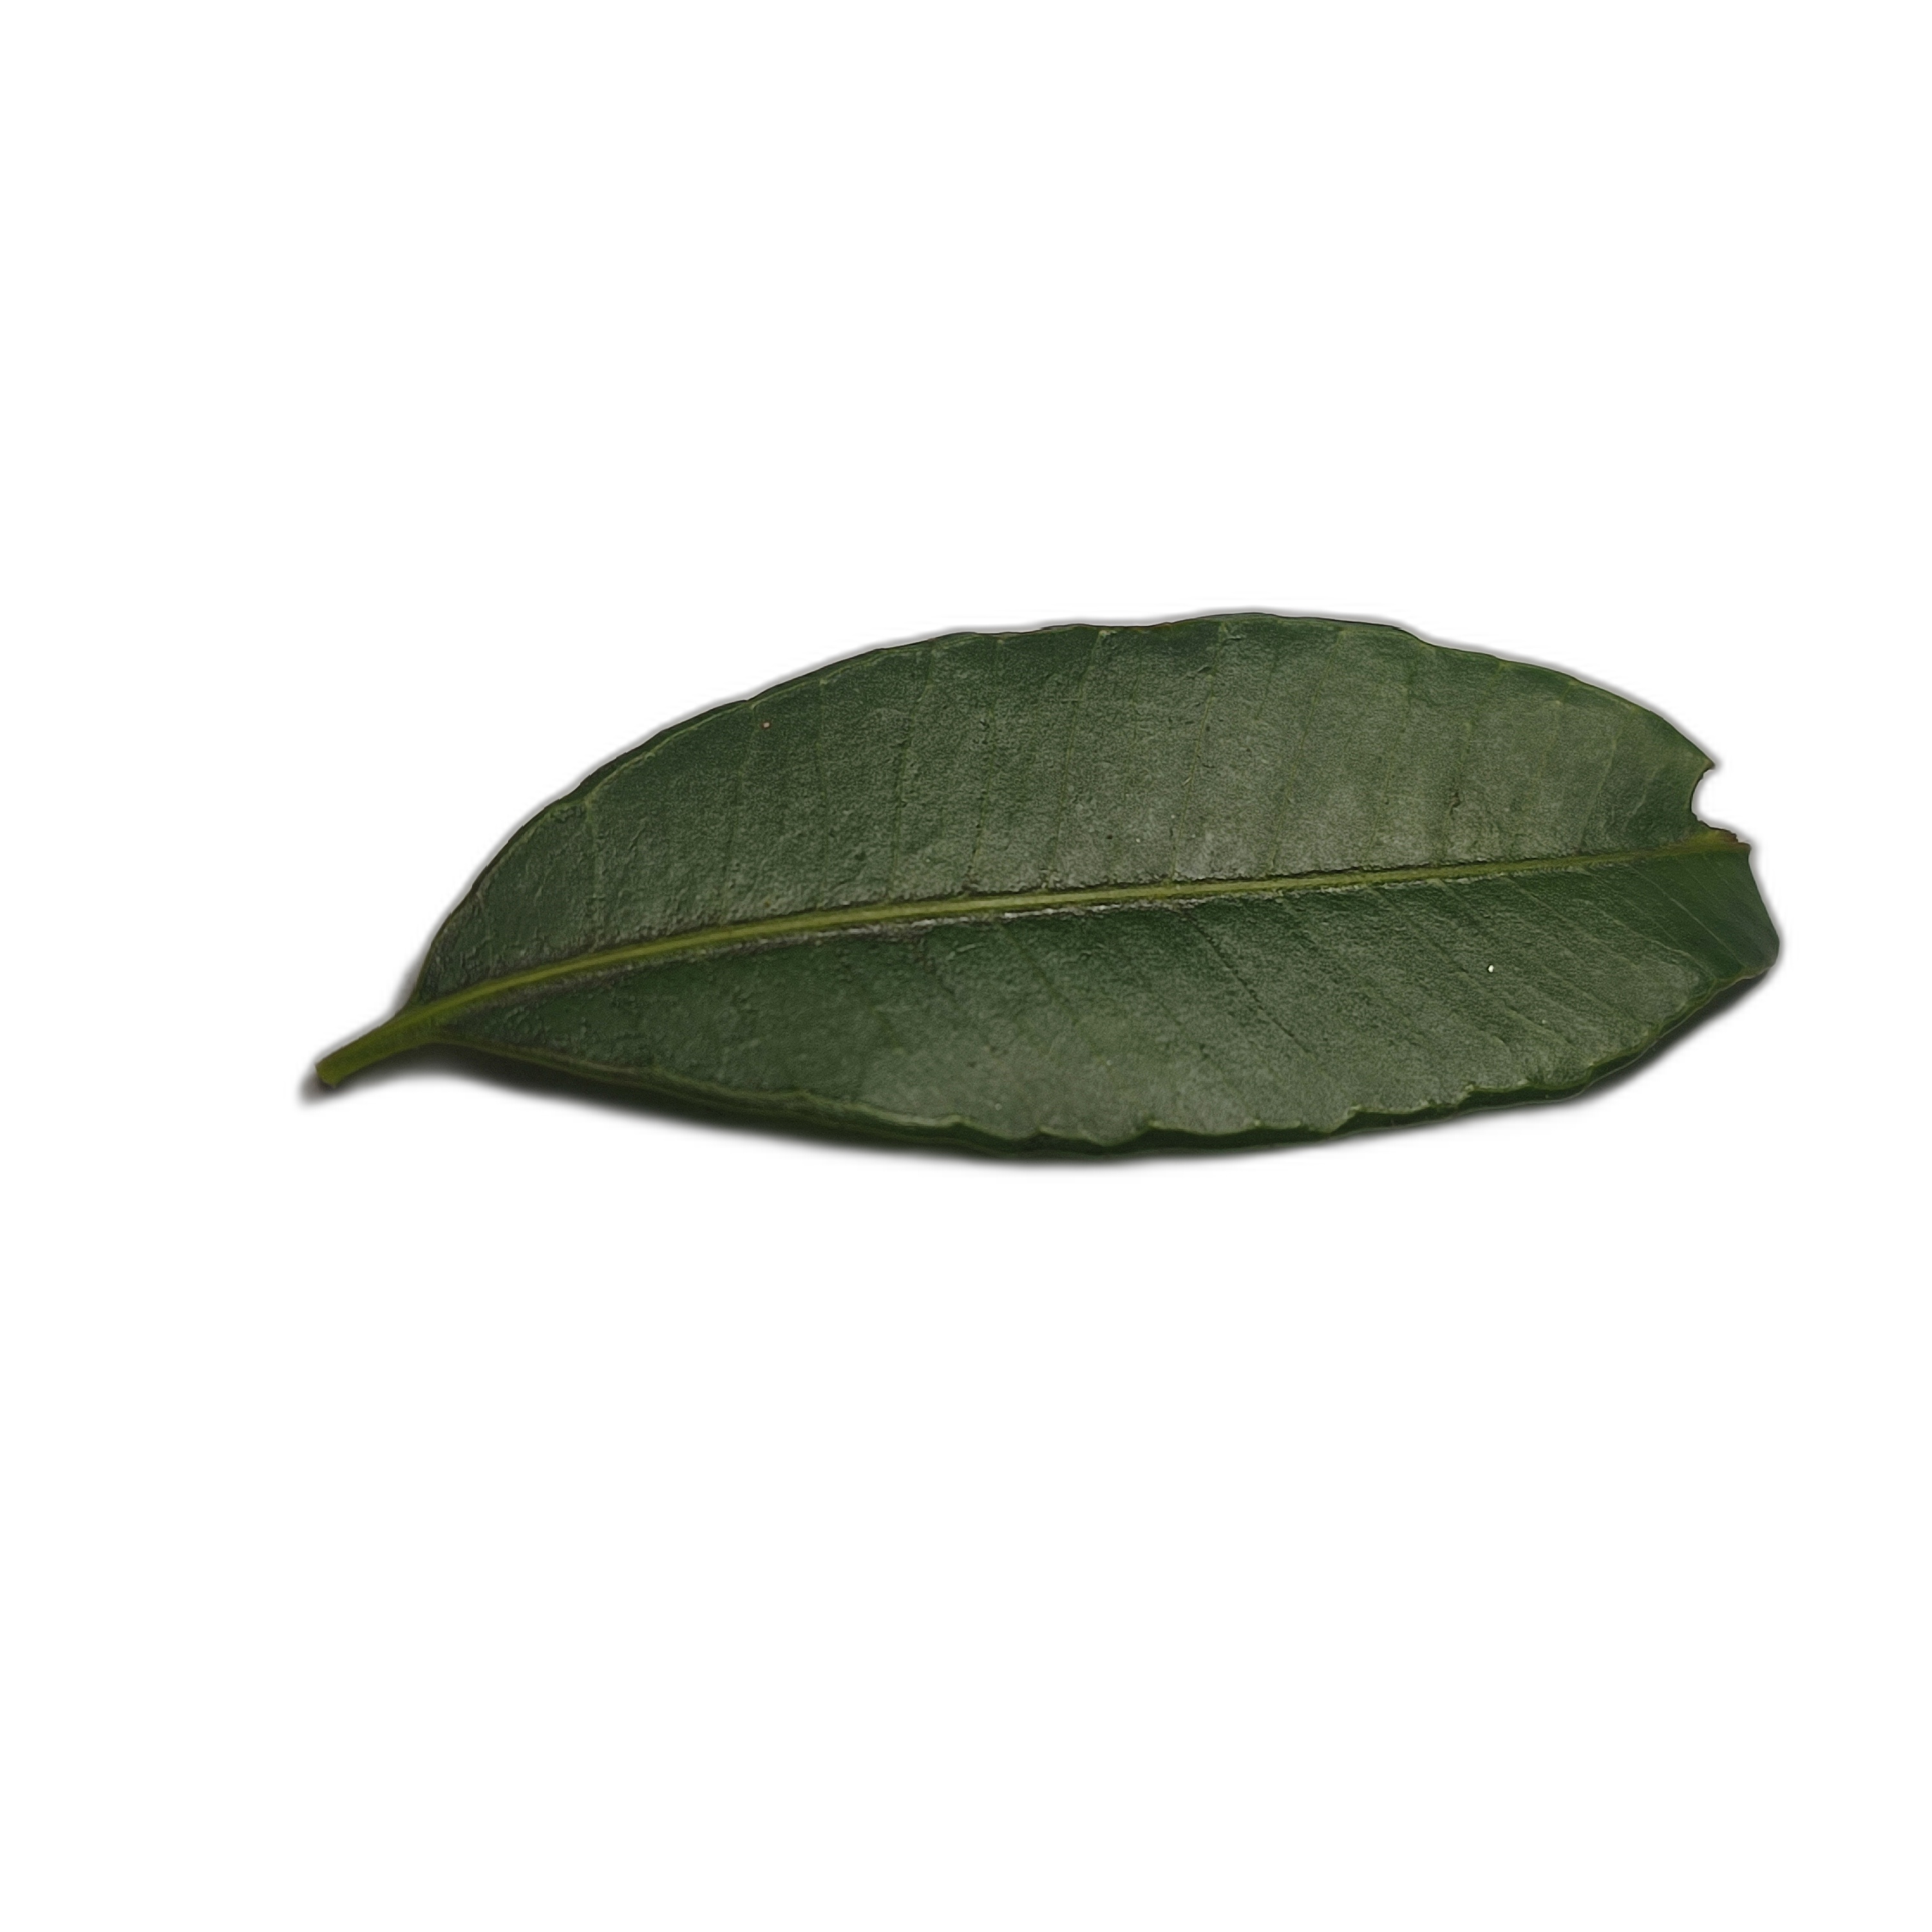
Label: healthy